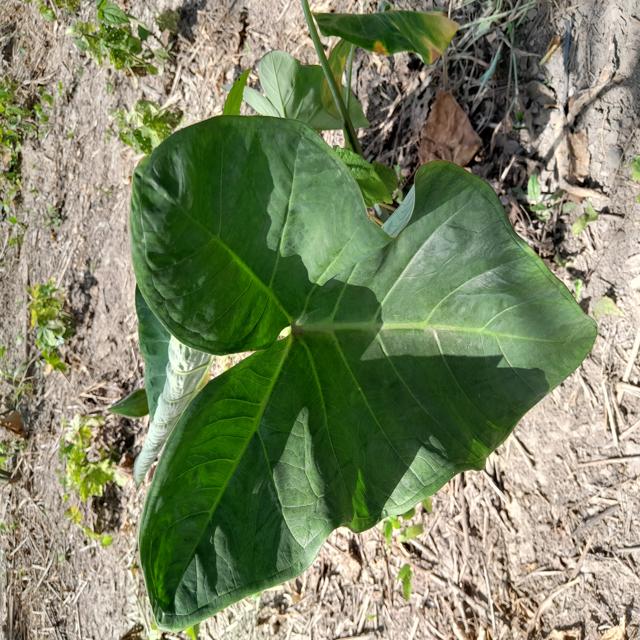
Label: Healthy